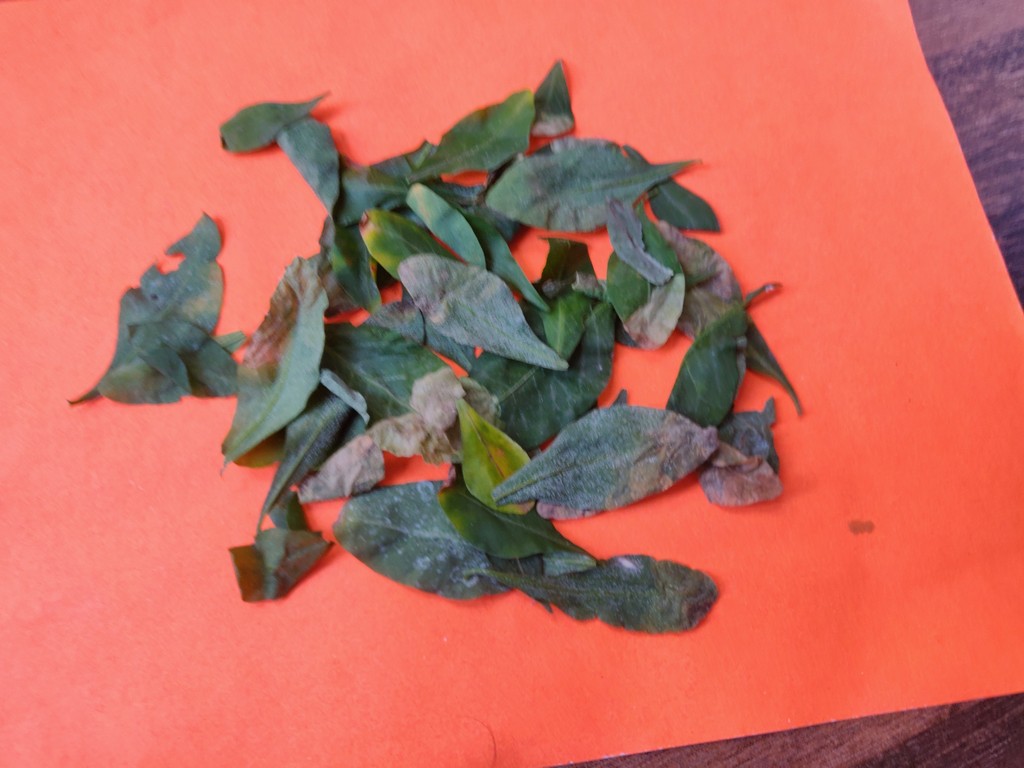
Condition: Unhealthy
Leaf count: multiple
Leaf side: unknown